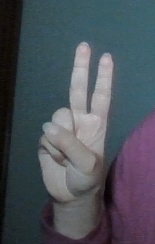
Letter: taa